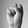
ASL letter: S